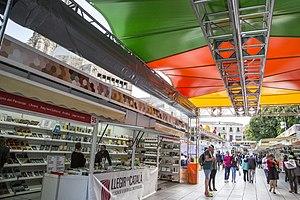
La Semaine du livre en catalan est un événement culturel annuel qui se tient à Barcelone depuis 1983. Il consiste en l'exposition et vente de livres édités en langue catalane. Il a lieu pendant une semaine en septembre, dans une foire organisée spécialement pour l'occasion, devant la cathédrale de Barcelone.